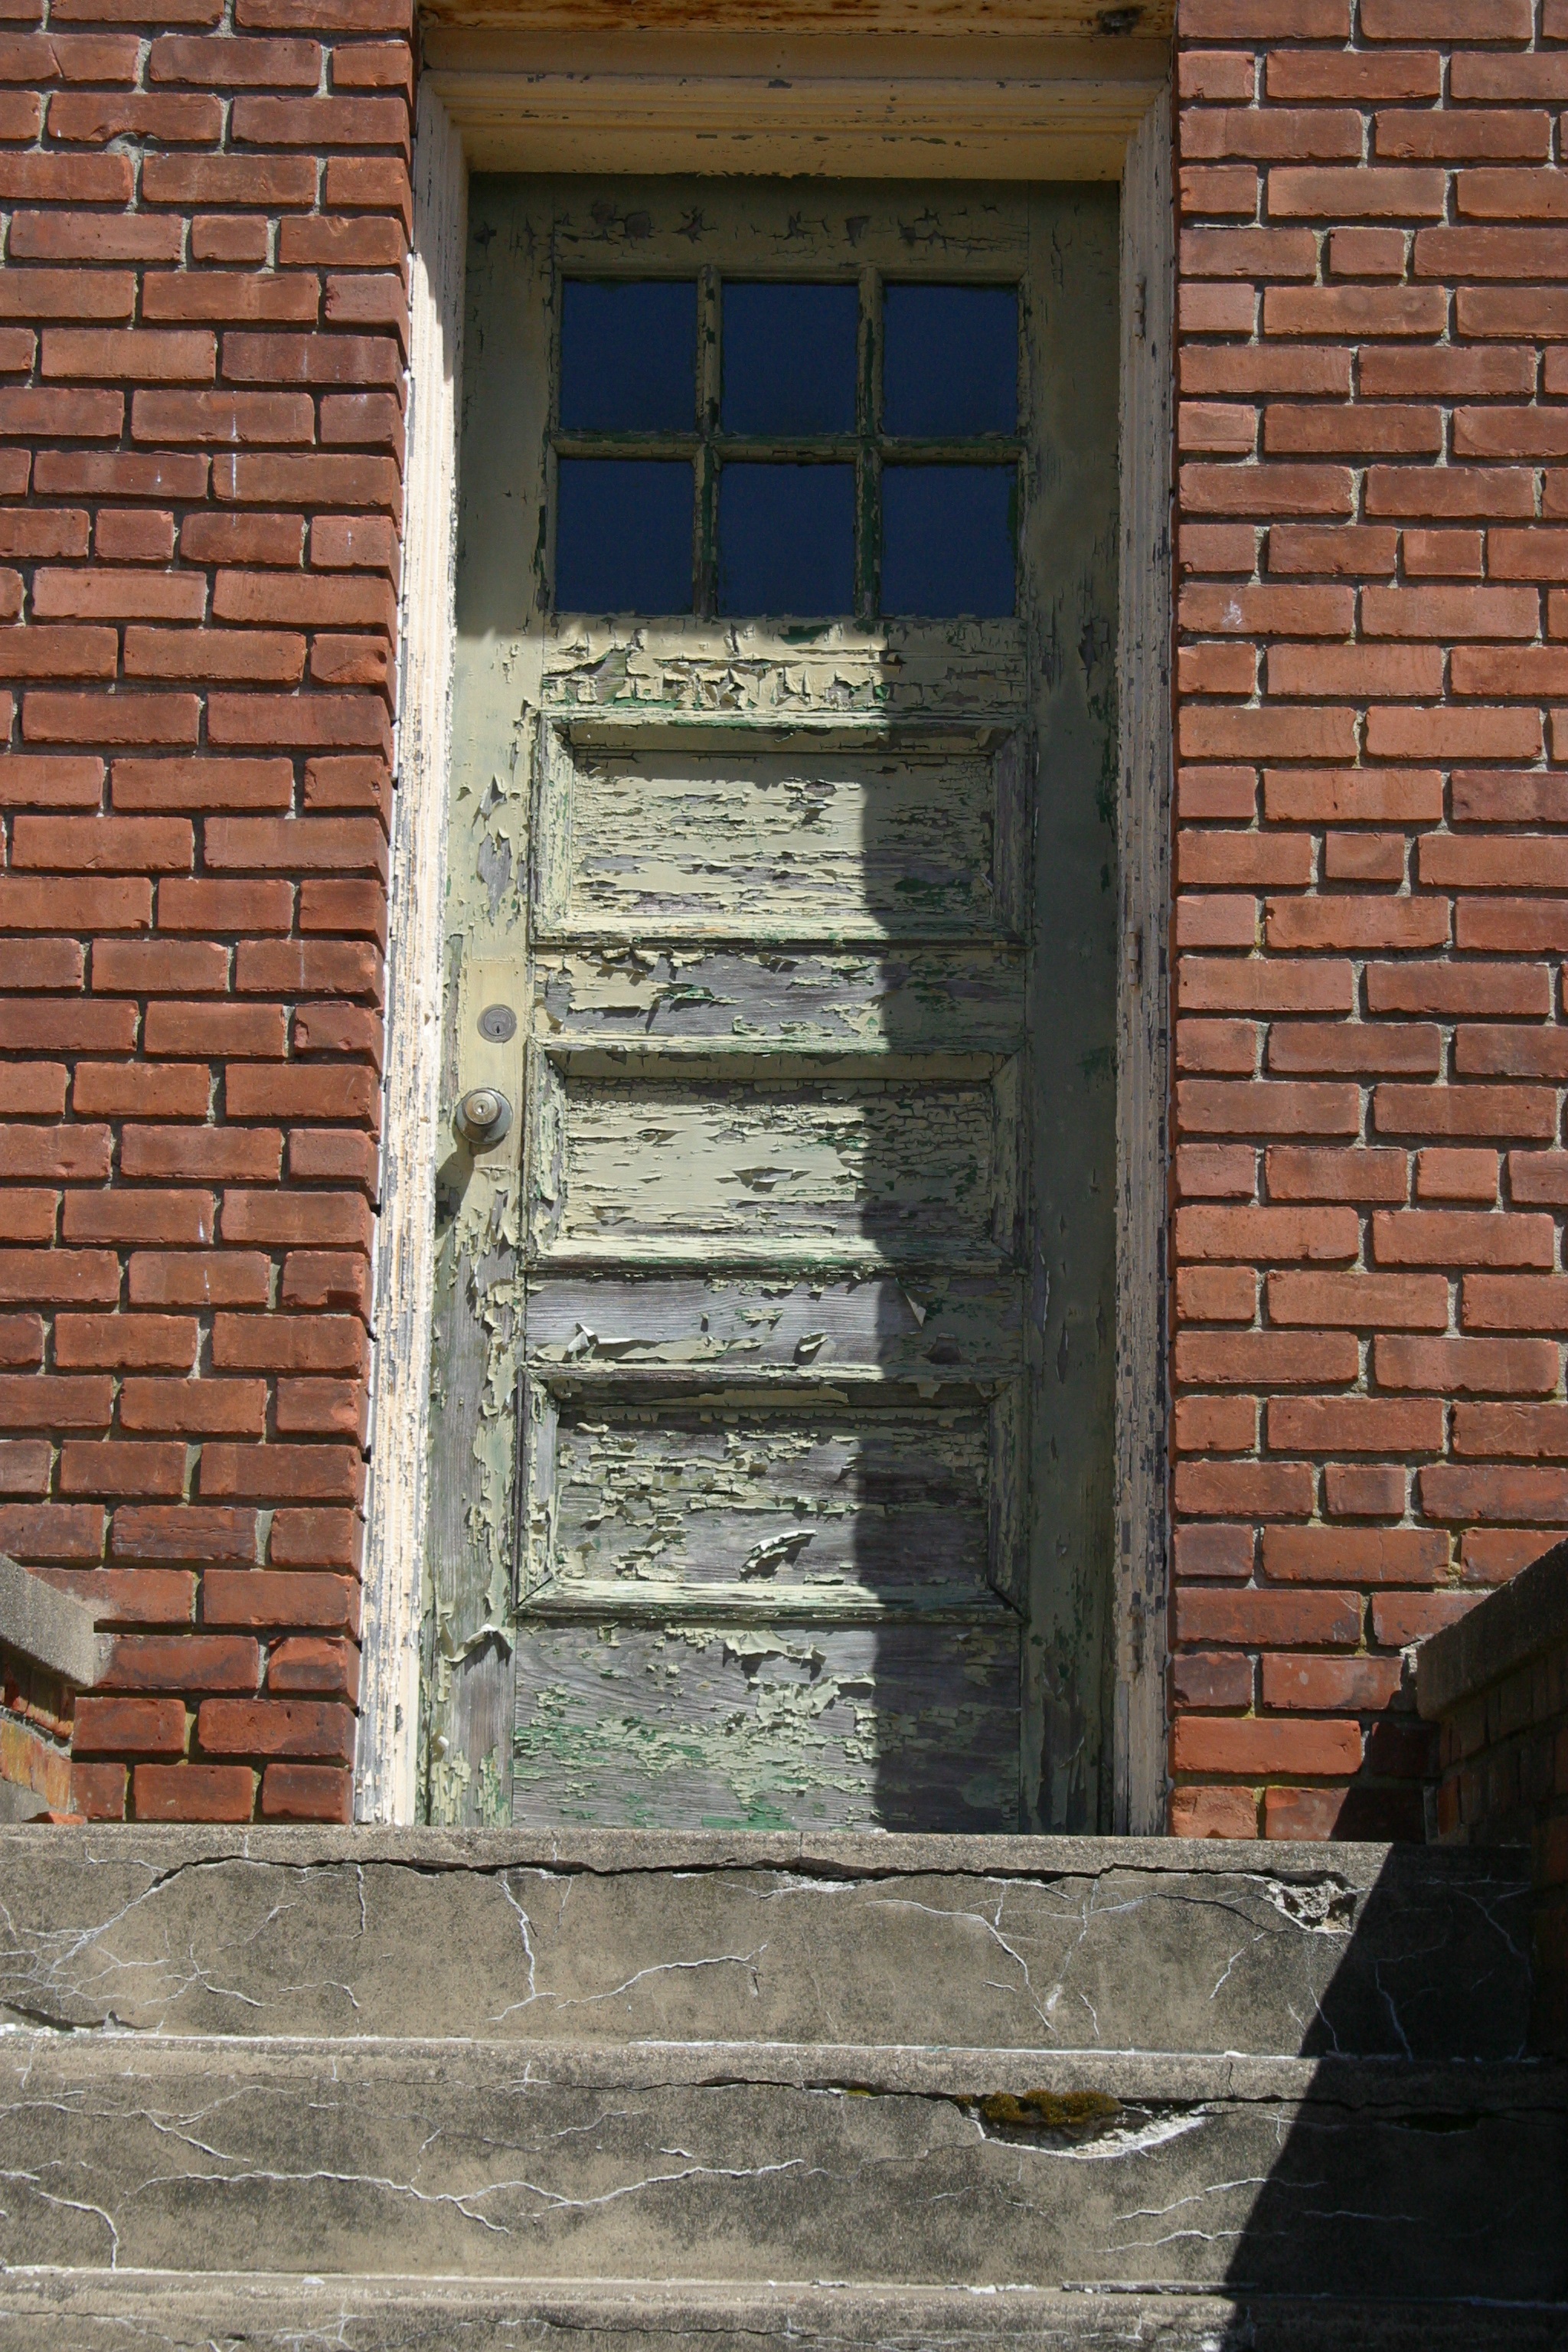
wood, house, window, old, alley, wall, entrance, facade, brick, door, material, wooden, bricks, brickwork